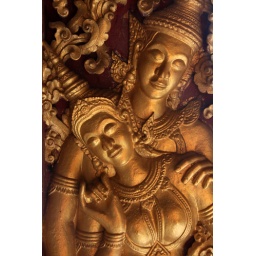
Carved golden figures on a door in Vat Xieng Toung, the oldest monastery in the city of Luang Prabang, Laos.